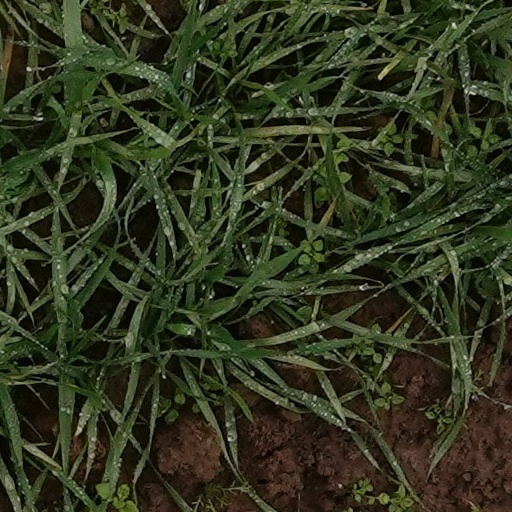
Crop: wheat